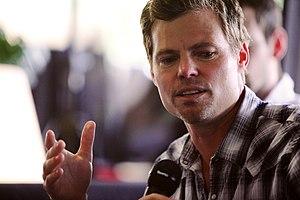
Elijah M. « Eli » Craig est un scénariste et réalisateur né le 25 mai 1972 à Los Angeles.